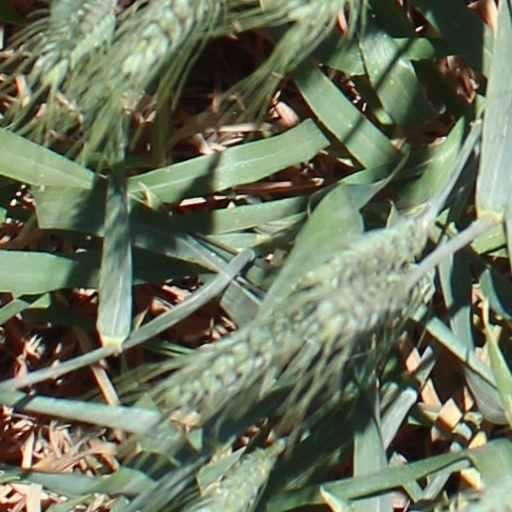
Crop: wheat